St. Stephen's Episcopal Church (Ridgeway, South Carolina)

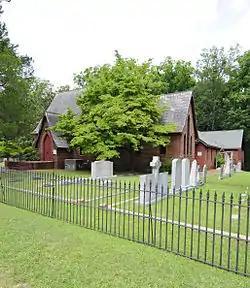

St. Stephen's Episcopal Church is an historic Episcopal church building located northeast of Ridgeway, South Carolina, on County Road 106. Built of wood in 1854 in the Carpenter Gothic style, it was designed by the Rev. John Dewitt McCollough, who later became its rector. The exterior was painted a maroon color. In 1920, its exterior wood was covered by brick veneer, so that it appears today as a brick Gothic Revival style building on the outside while the interior retains its Carpenter Gothic features. A wing was added in the 1940s to create space for a parish hall and Sunday school.